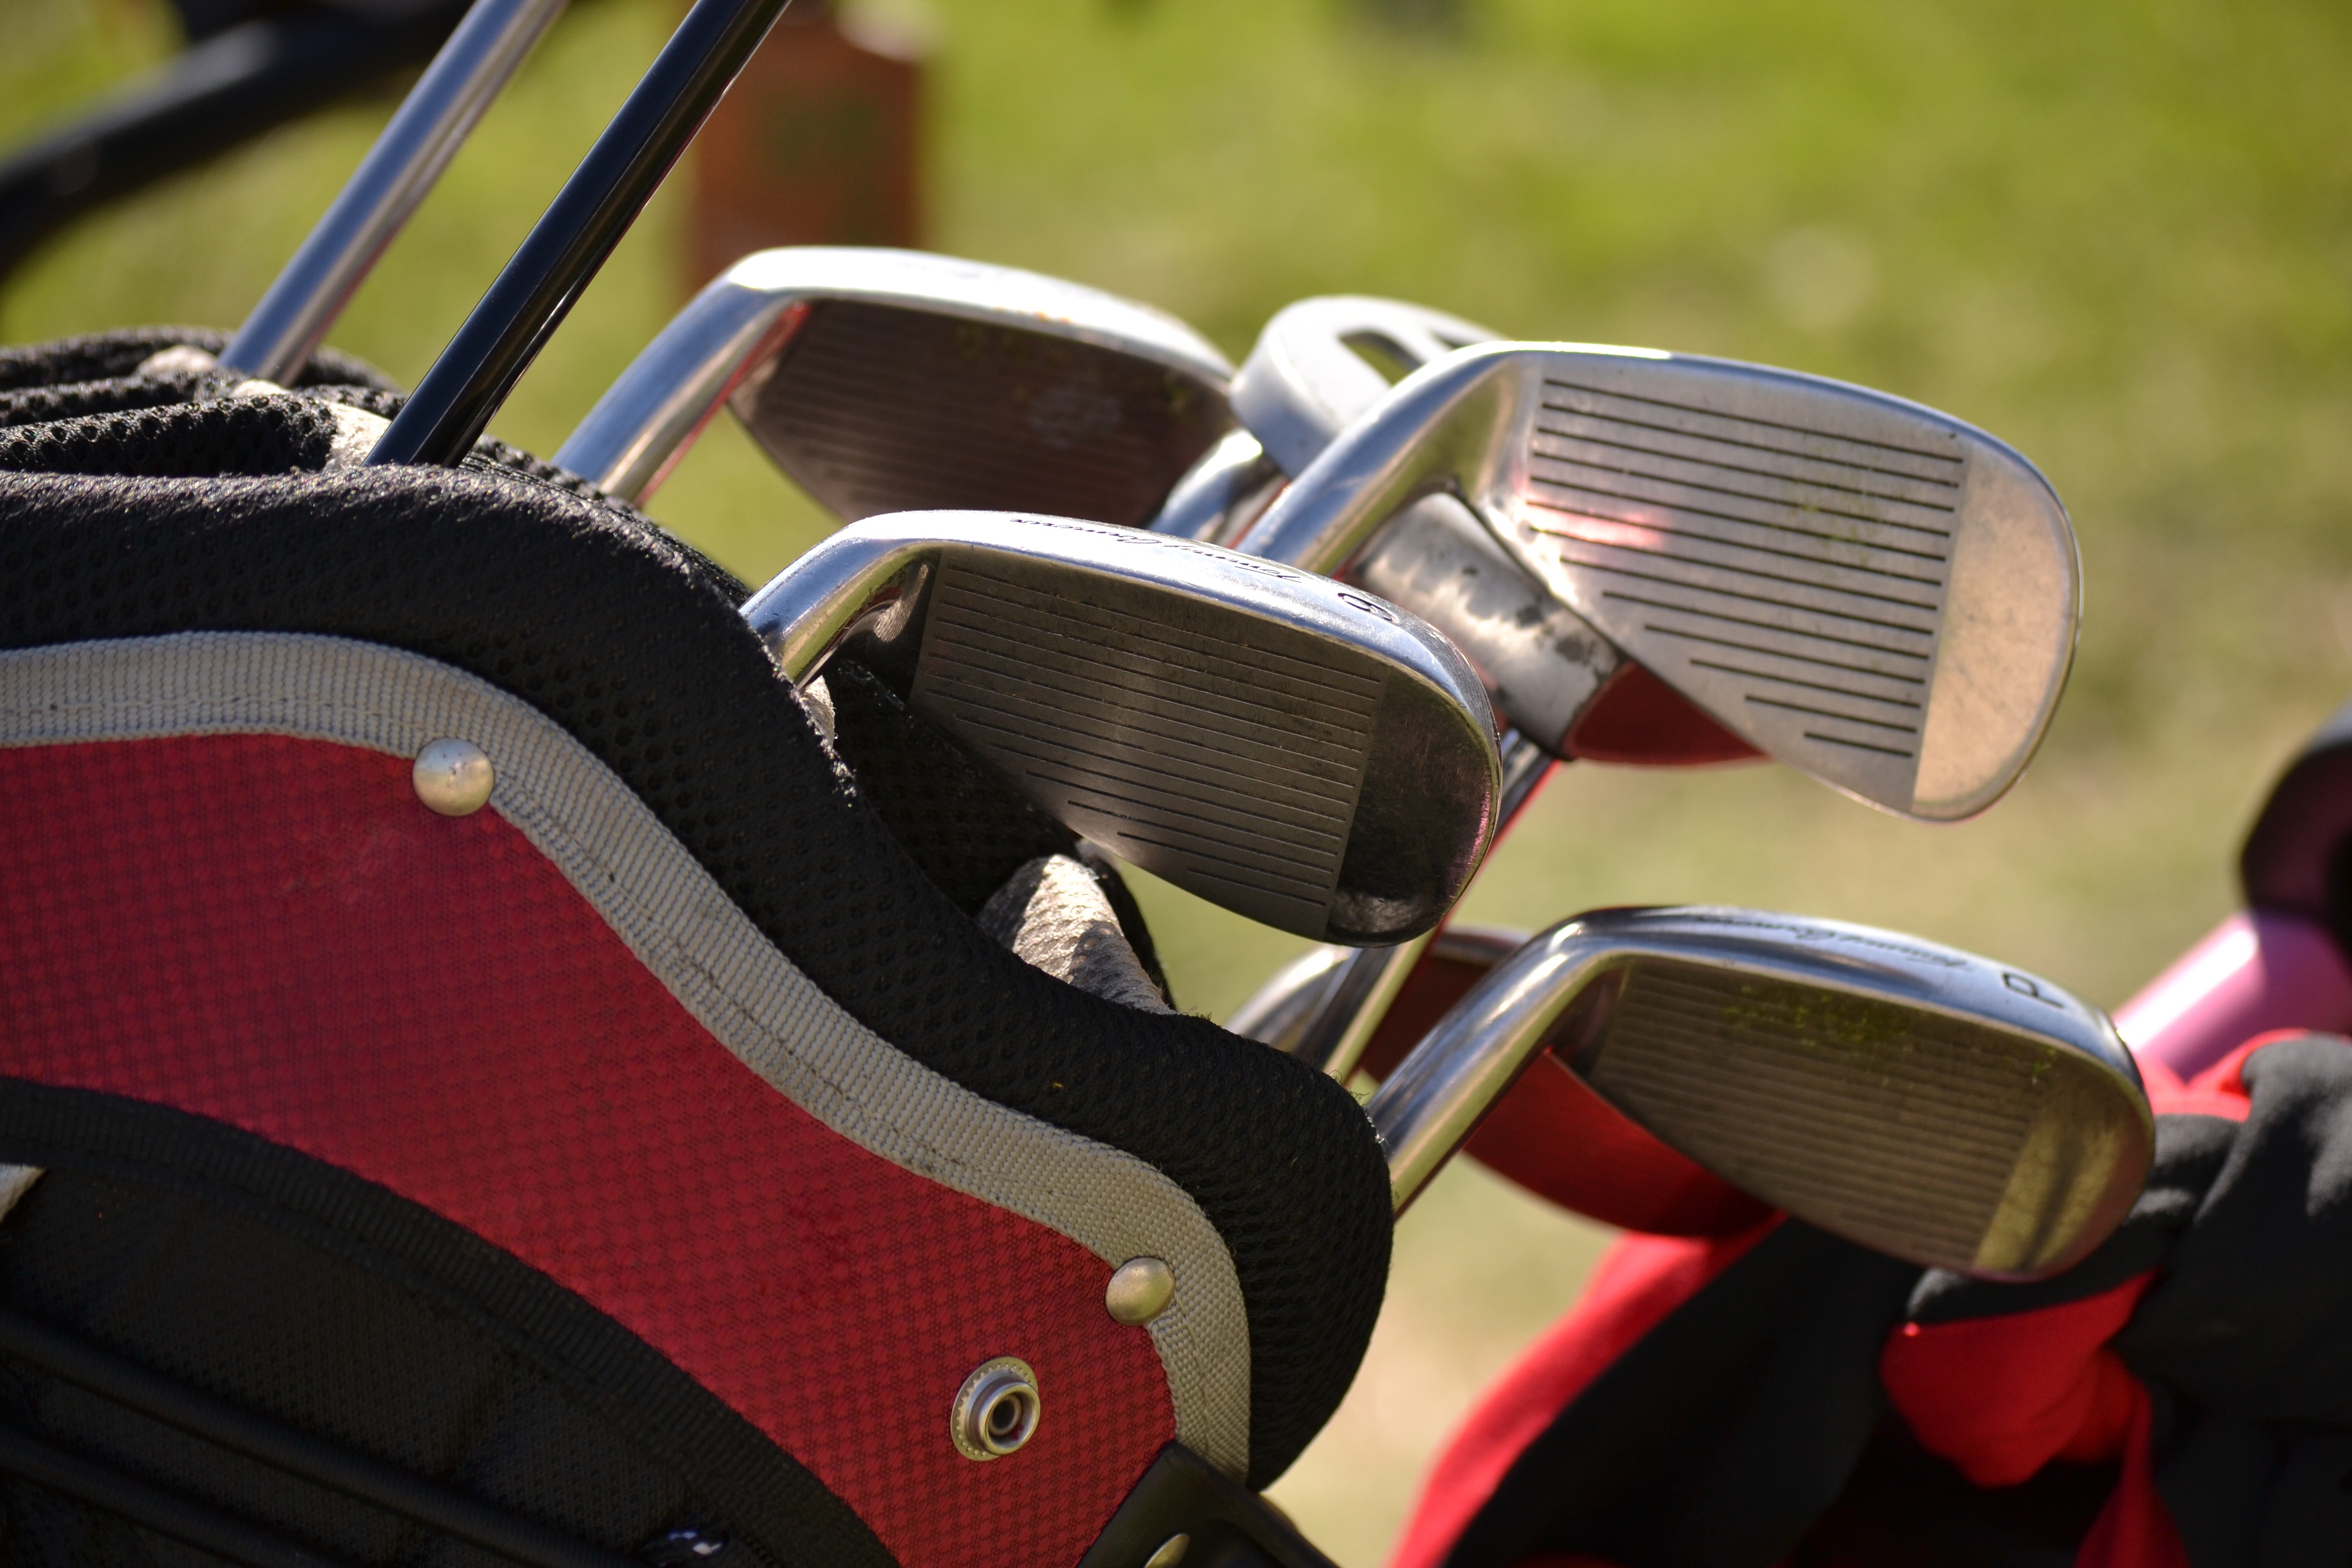
green, golf, golf club, glasses, sticks, golfer, niblick